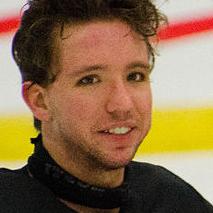
Age: 27